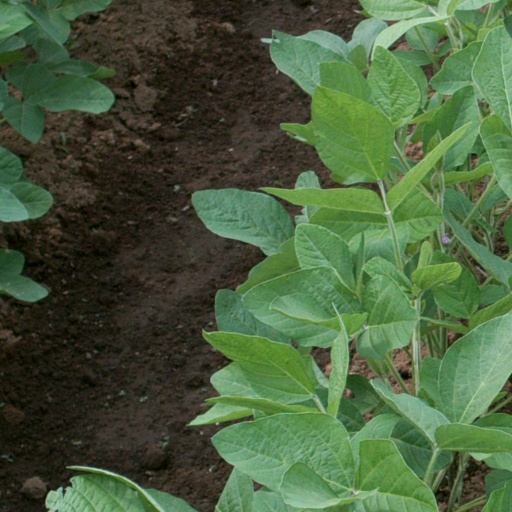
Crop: soybean